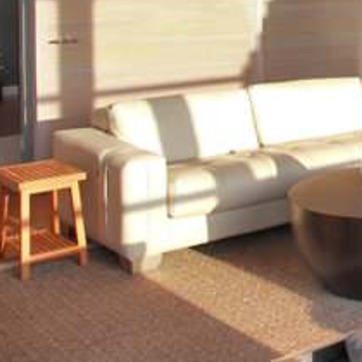
Material: leather